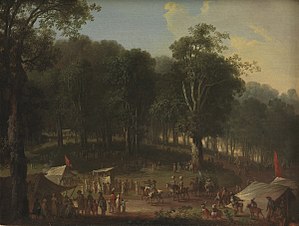
Dyrehavsbakken / Historie
En gøglertrup ankommer til Dyrehavsbakken. maleri af C.A. Lorentzen fra omkring år 1800. Fra Statens Museum for Kunst.
C.A. Lorentzen (1746-1828), En goeglertrup ankommer til Dyrehavsbakken, About 1800
Dyrehavsbakken er verdens ældste eksisterende forlystelsespark. Den ligger i Dyrehaven ved Klampenborg ca. 10 km nord for København.